John E. Pillsbury

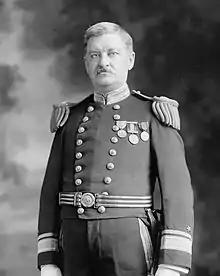

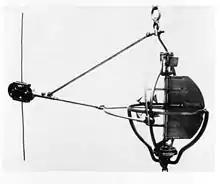

John Elliott Pillsbury (15 December 1846 – 30 December 1919) was a Rear Admiral in the United States Navy.